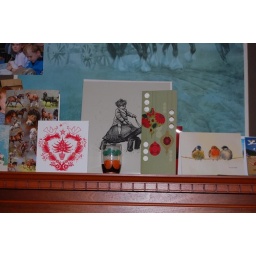
damson vodka by boy on tortoise